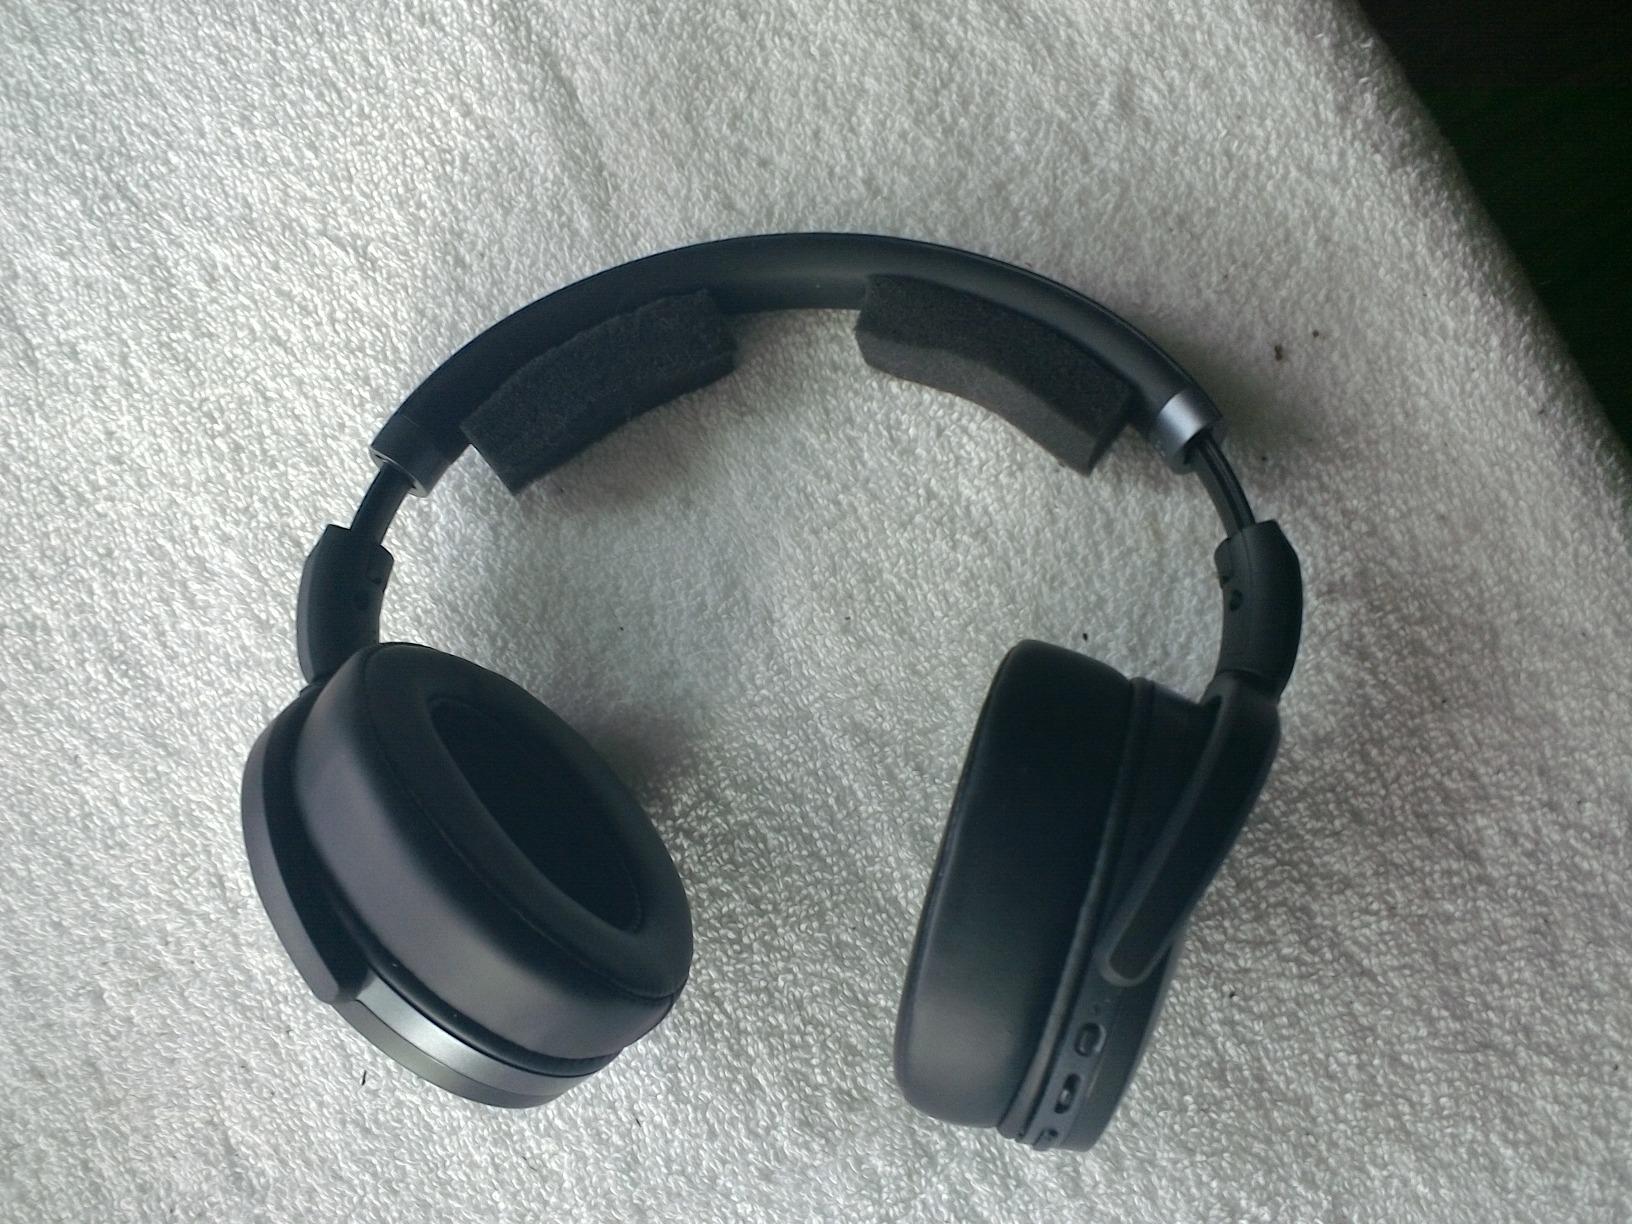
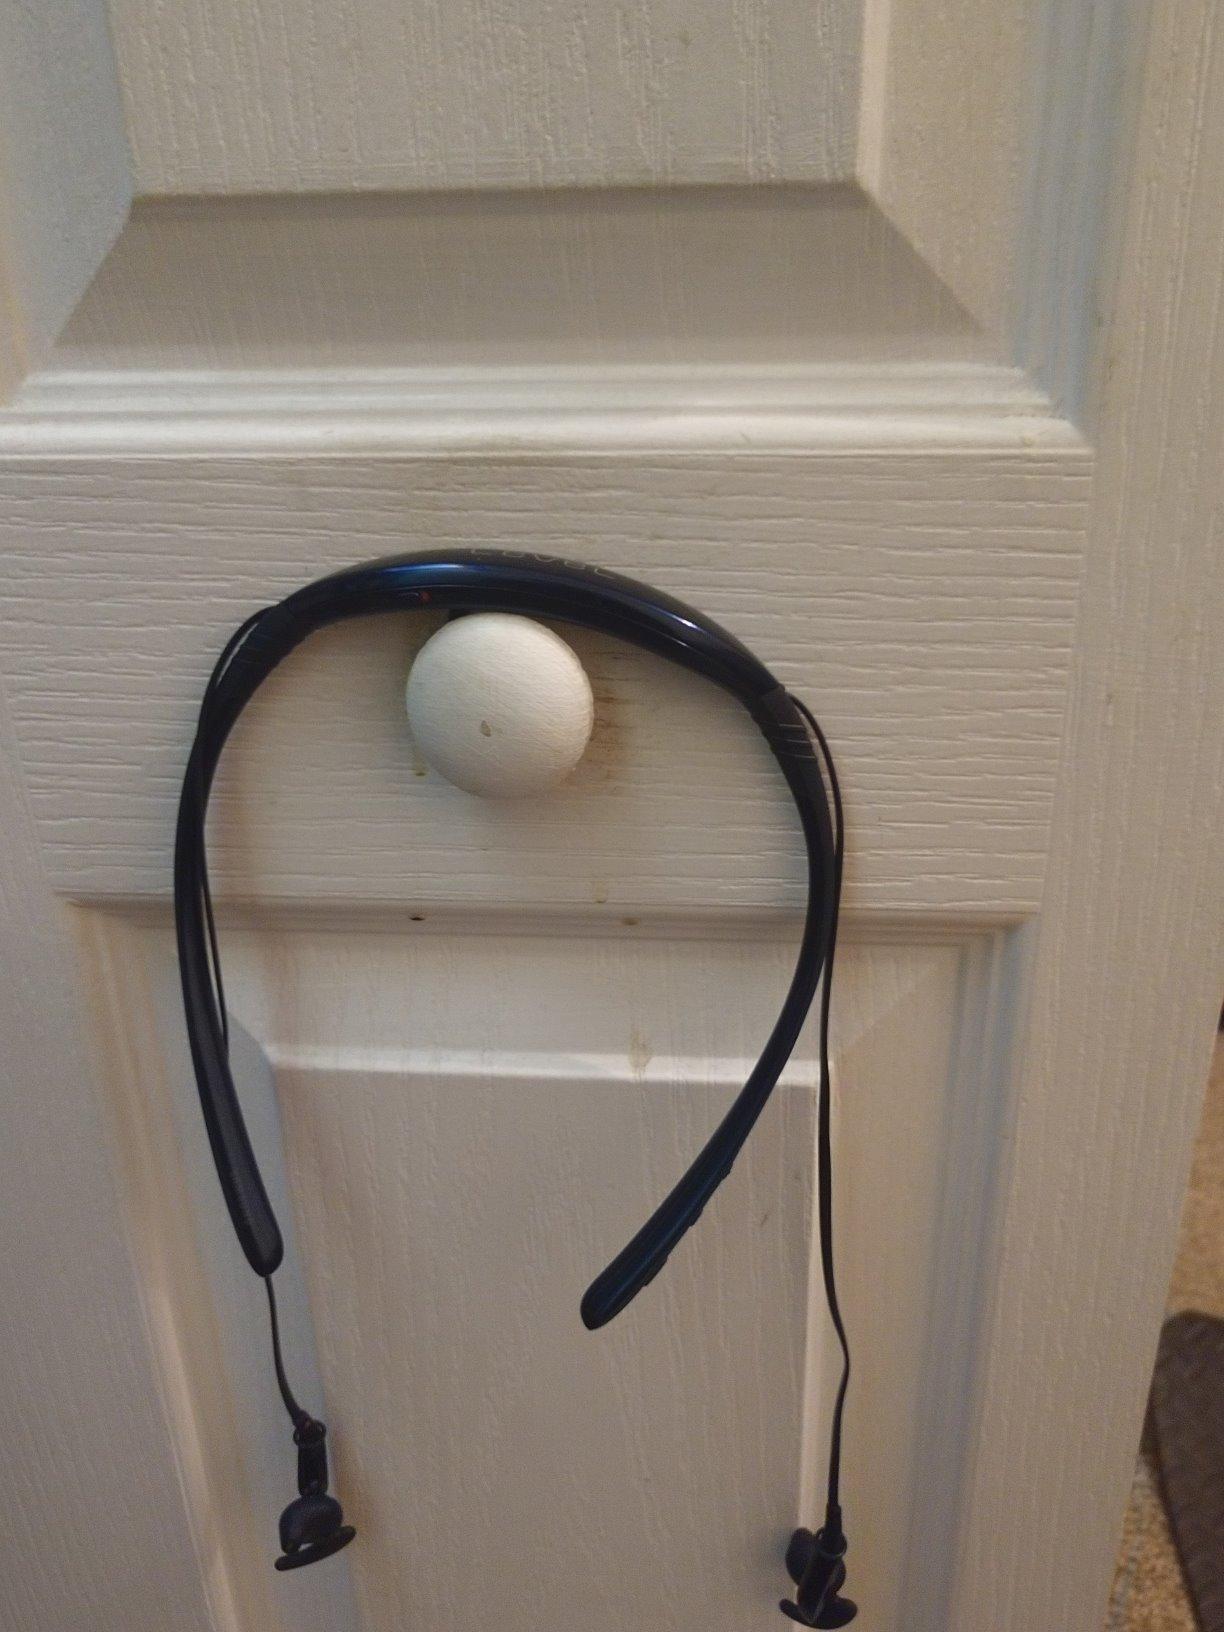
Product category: headphones
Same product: no